Palais Vaissier

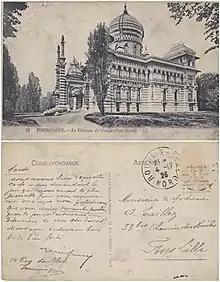
The Palais Vaissier on one of many postcards depicting it.

Vaissier hired the prominent local architect Édouard Dupire-Rozan (1842—1901), himself a native of Roubaix who had trained in the atelier of Charles-Auguste Questel at the Ecole des Beaux-Arts in Paris, before returning to Roubaix and making his name building a number of large villas for industrialists in the region. Vaisser asked Dupire-Rozan to design his house according to the following programme: a sumptuous château, majestic and original, representing an Oriental form and style, surmounted by a grand dome adorned with stained glass. The resulting mansion was built in 1891–92 in a park covering five hectares, extending from the rue de Nouveau to the avenue Grau, and from the rue du Congo and a canal. This large verdant landscape was punctuated by ponds supplied with water by fountains and adorned with boulders, and a brook traversed by a rustic-looking bridge apparently made from largely unseen logs or branches. Though initially Vaissier had hoped Dupire-Rozan might design him a house perched on the forms of four massive elephants, it became clear that this would be impractical.